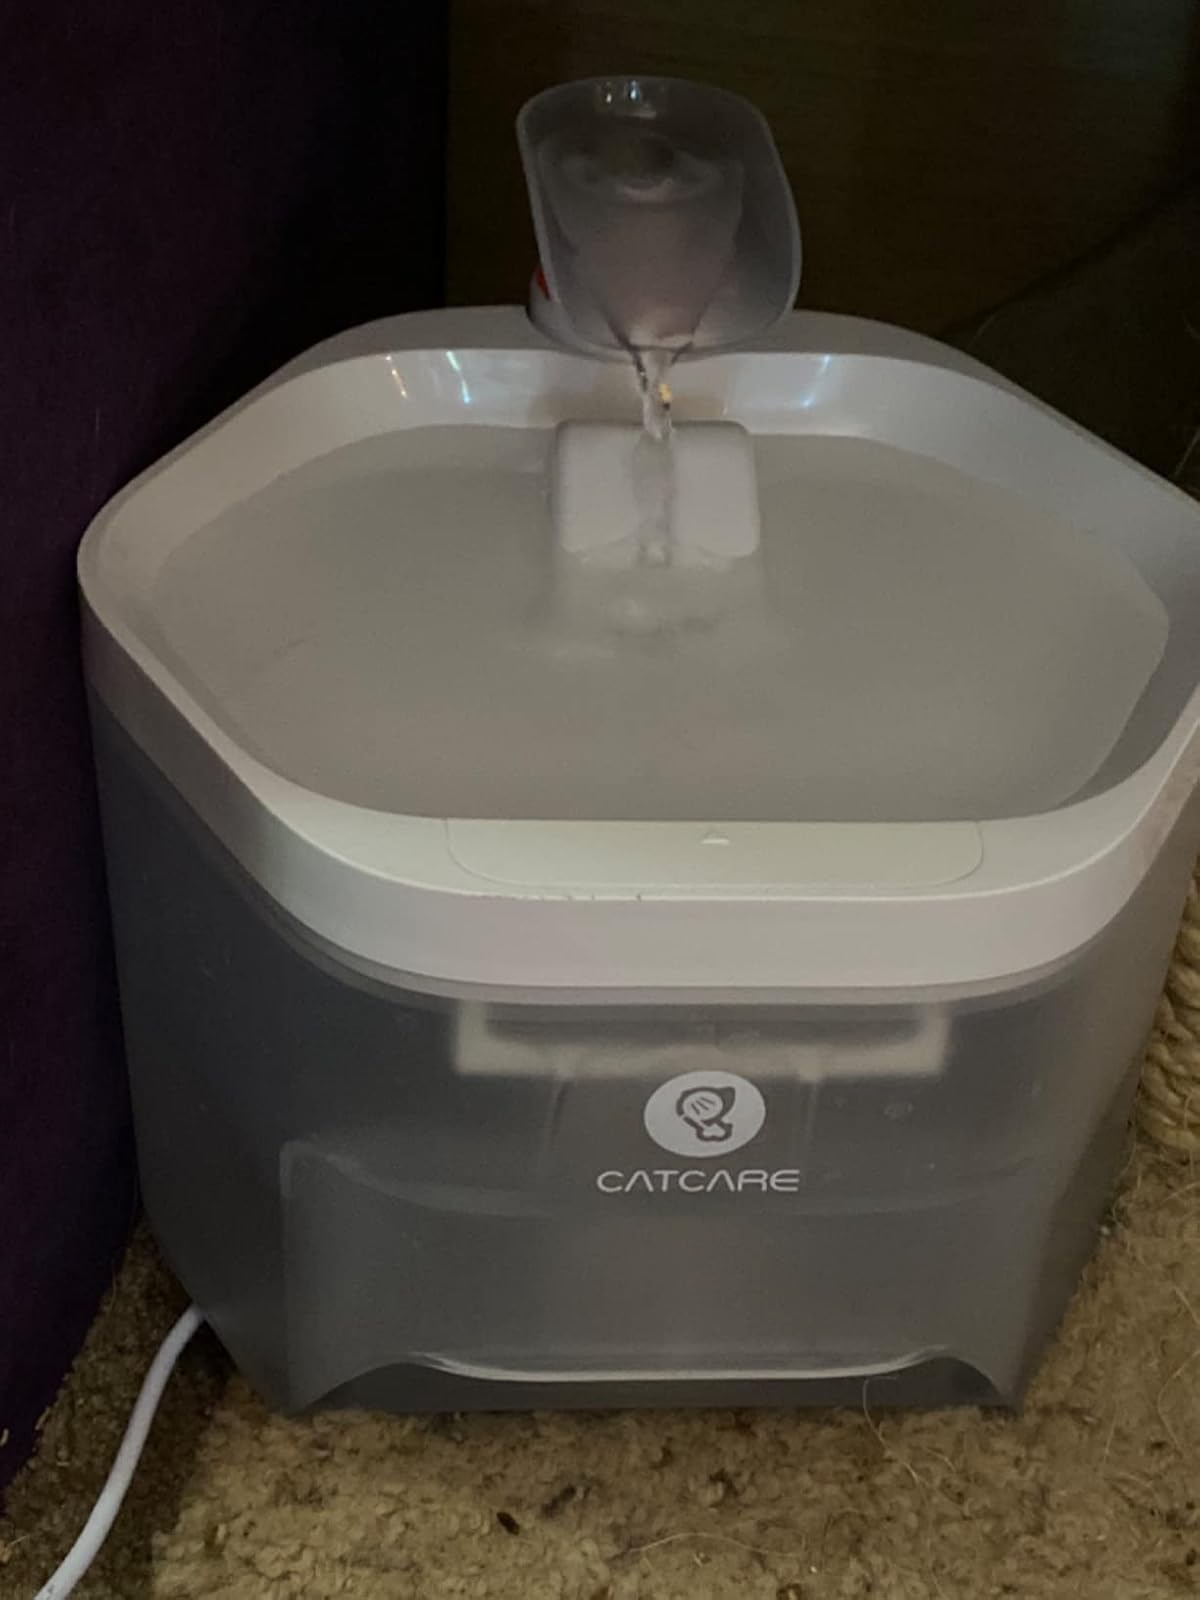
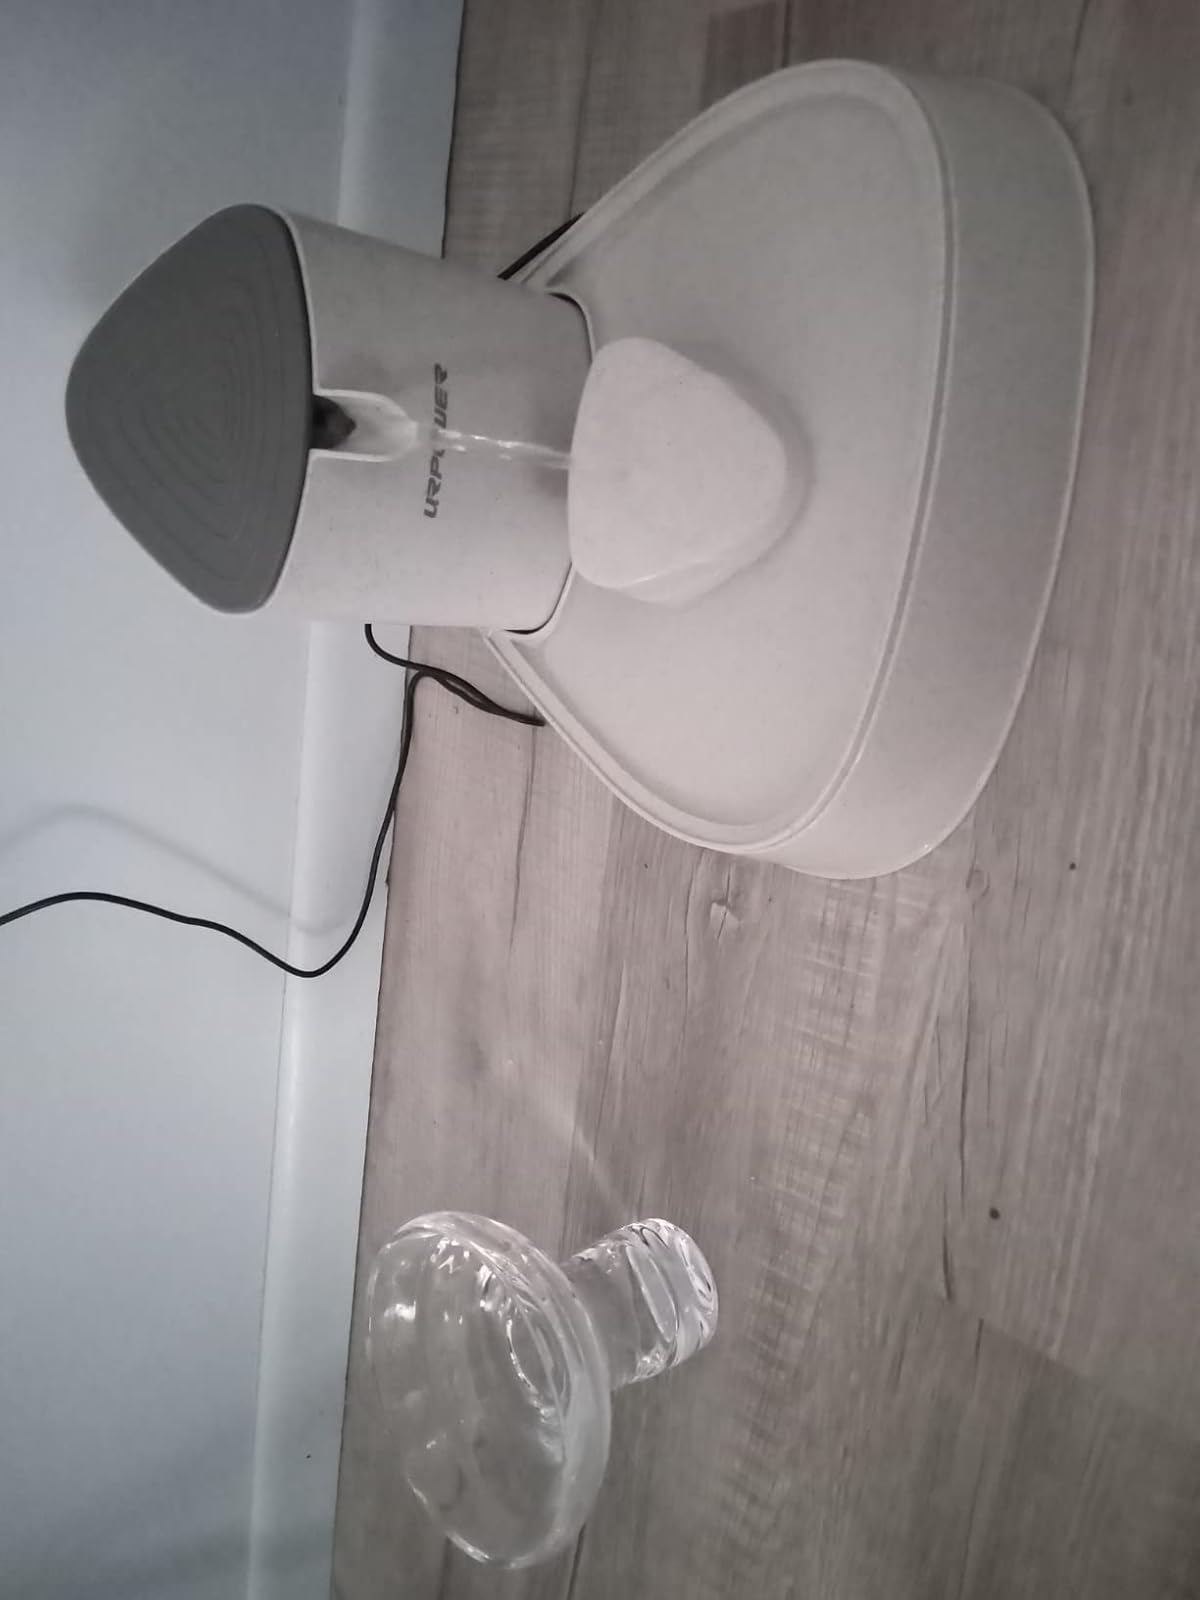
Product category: items_bowl
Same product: no